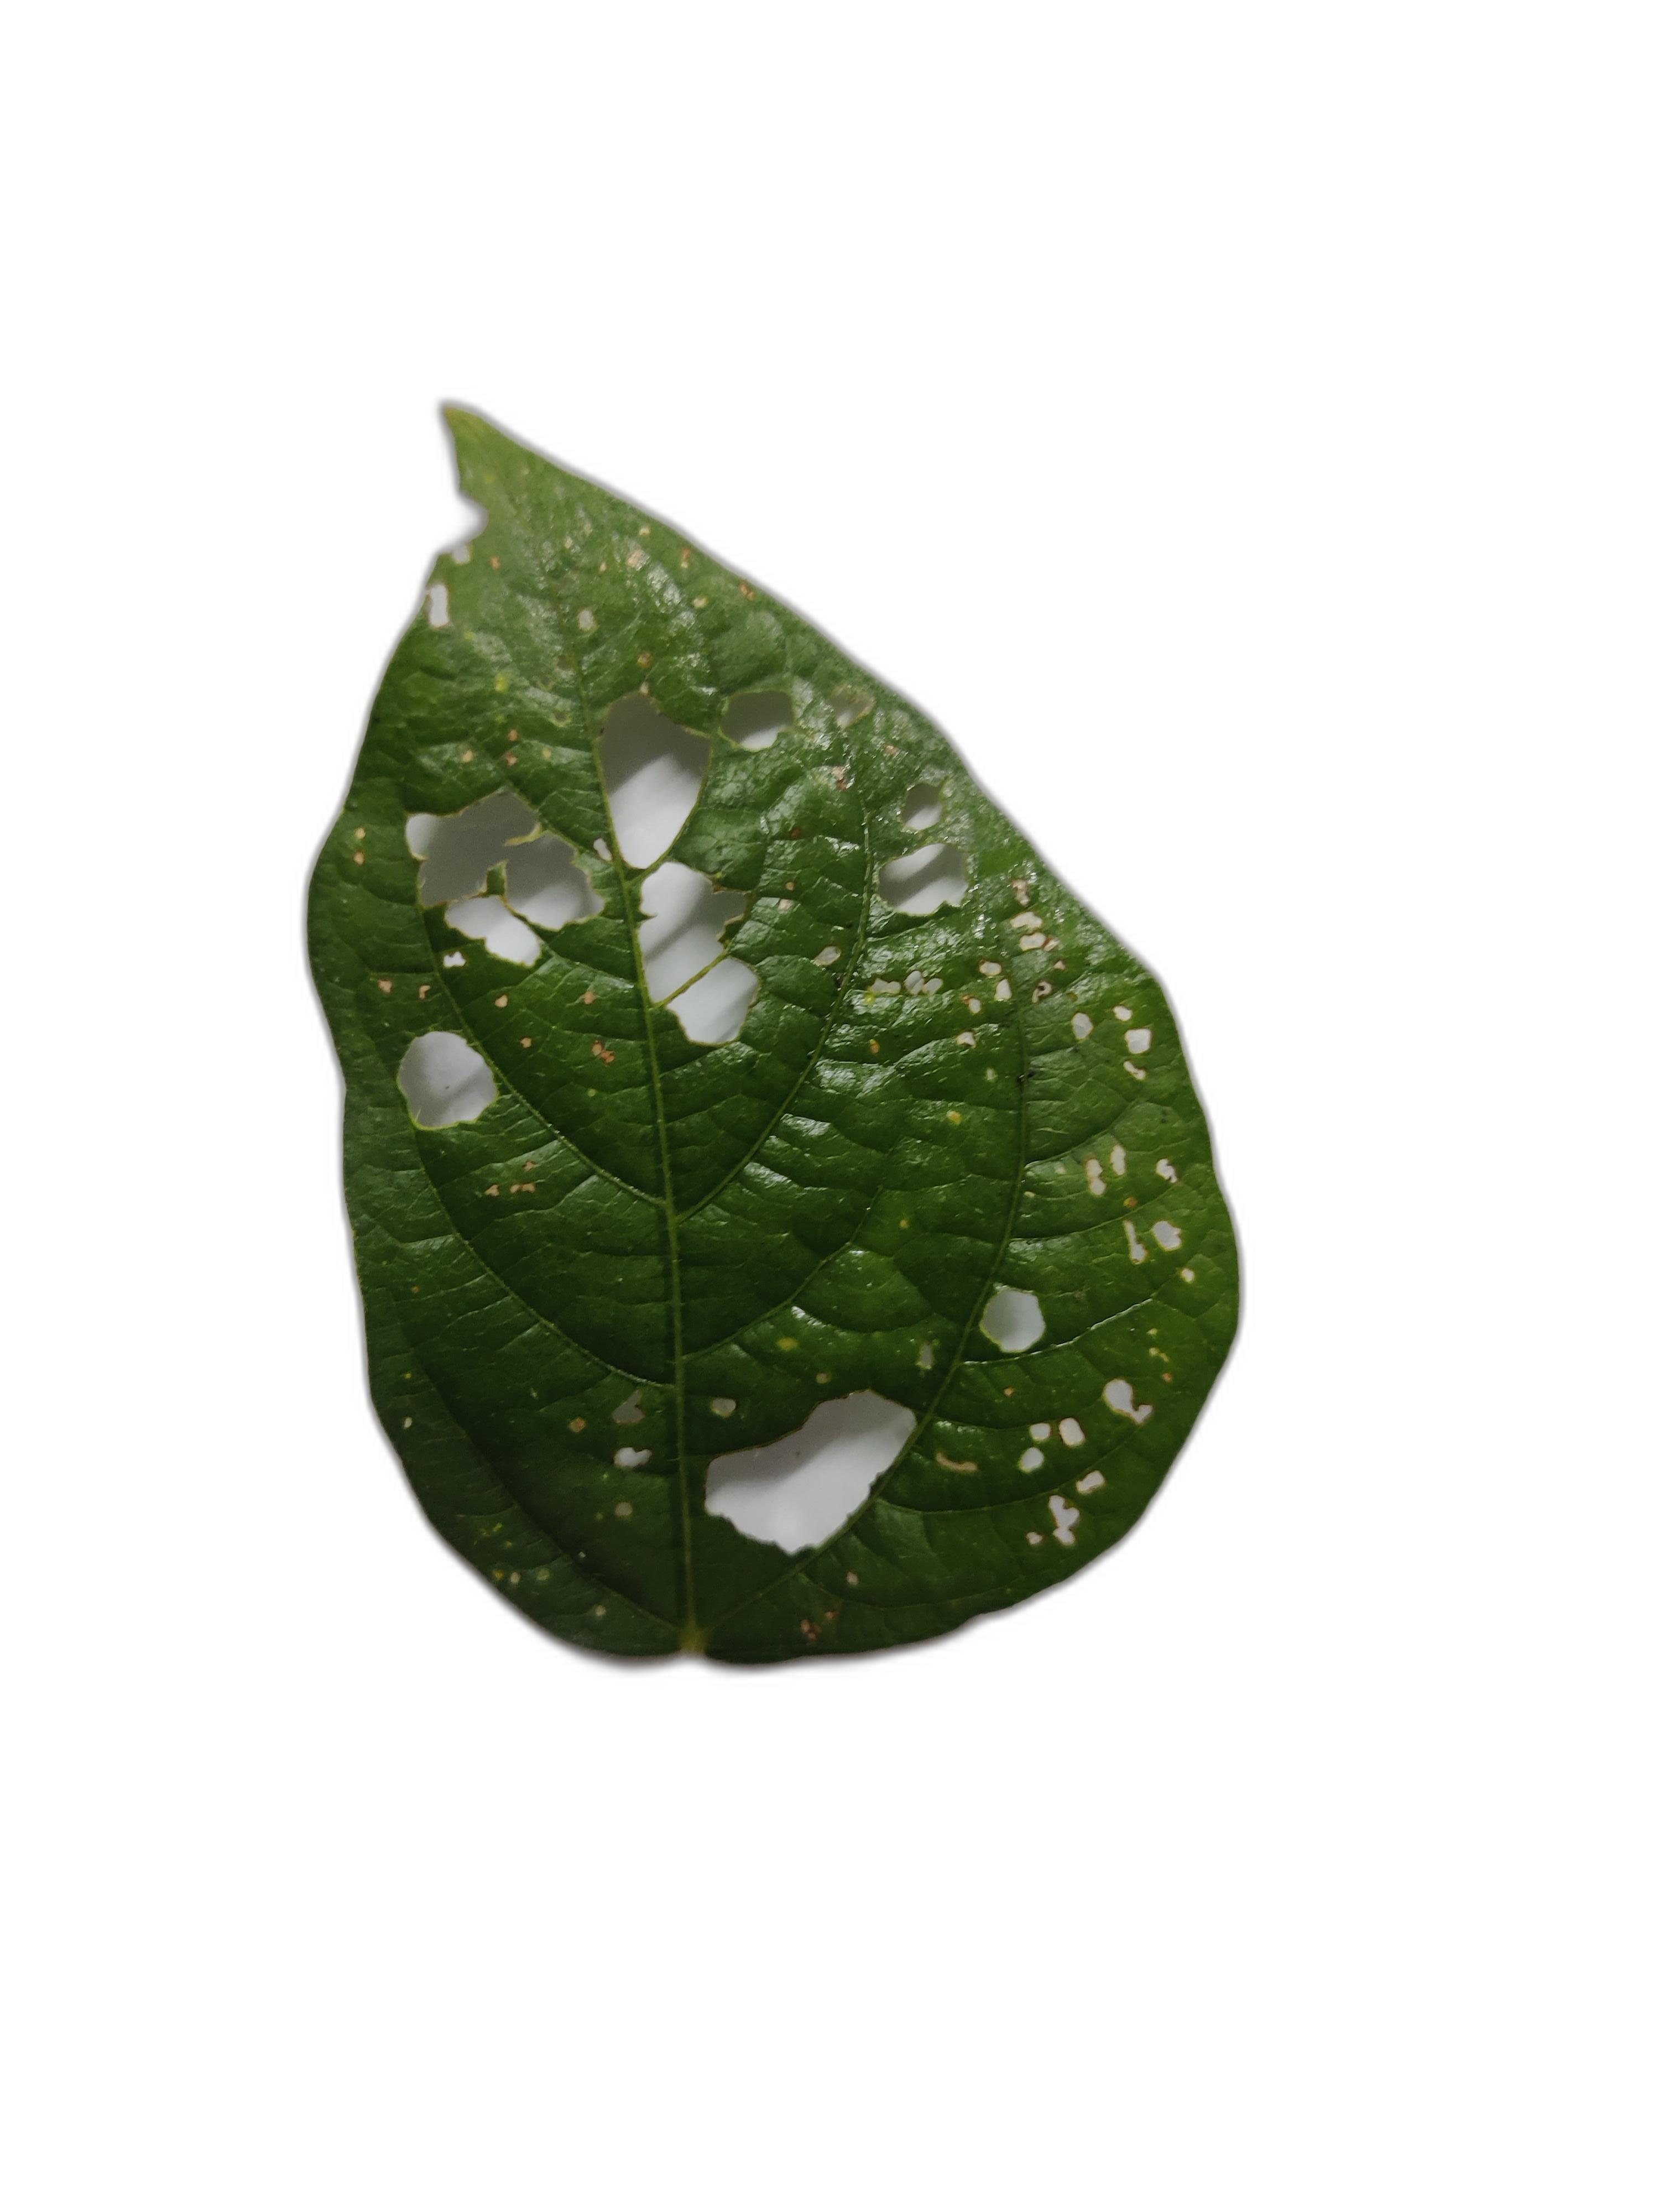
Label: Cercospora leaf spot